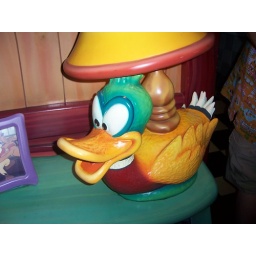
A duck lamp in Mickey's house